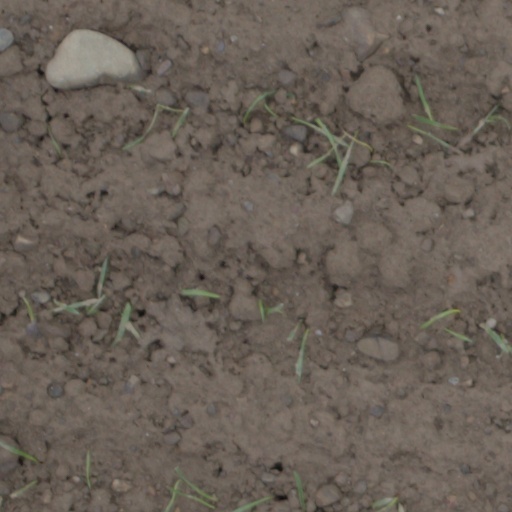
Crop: wheat